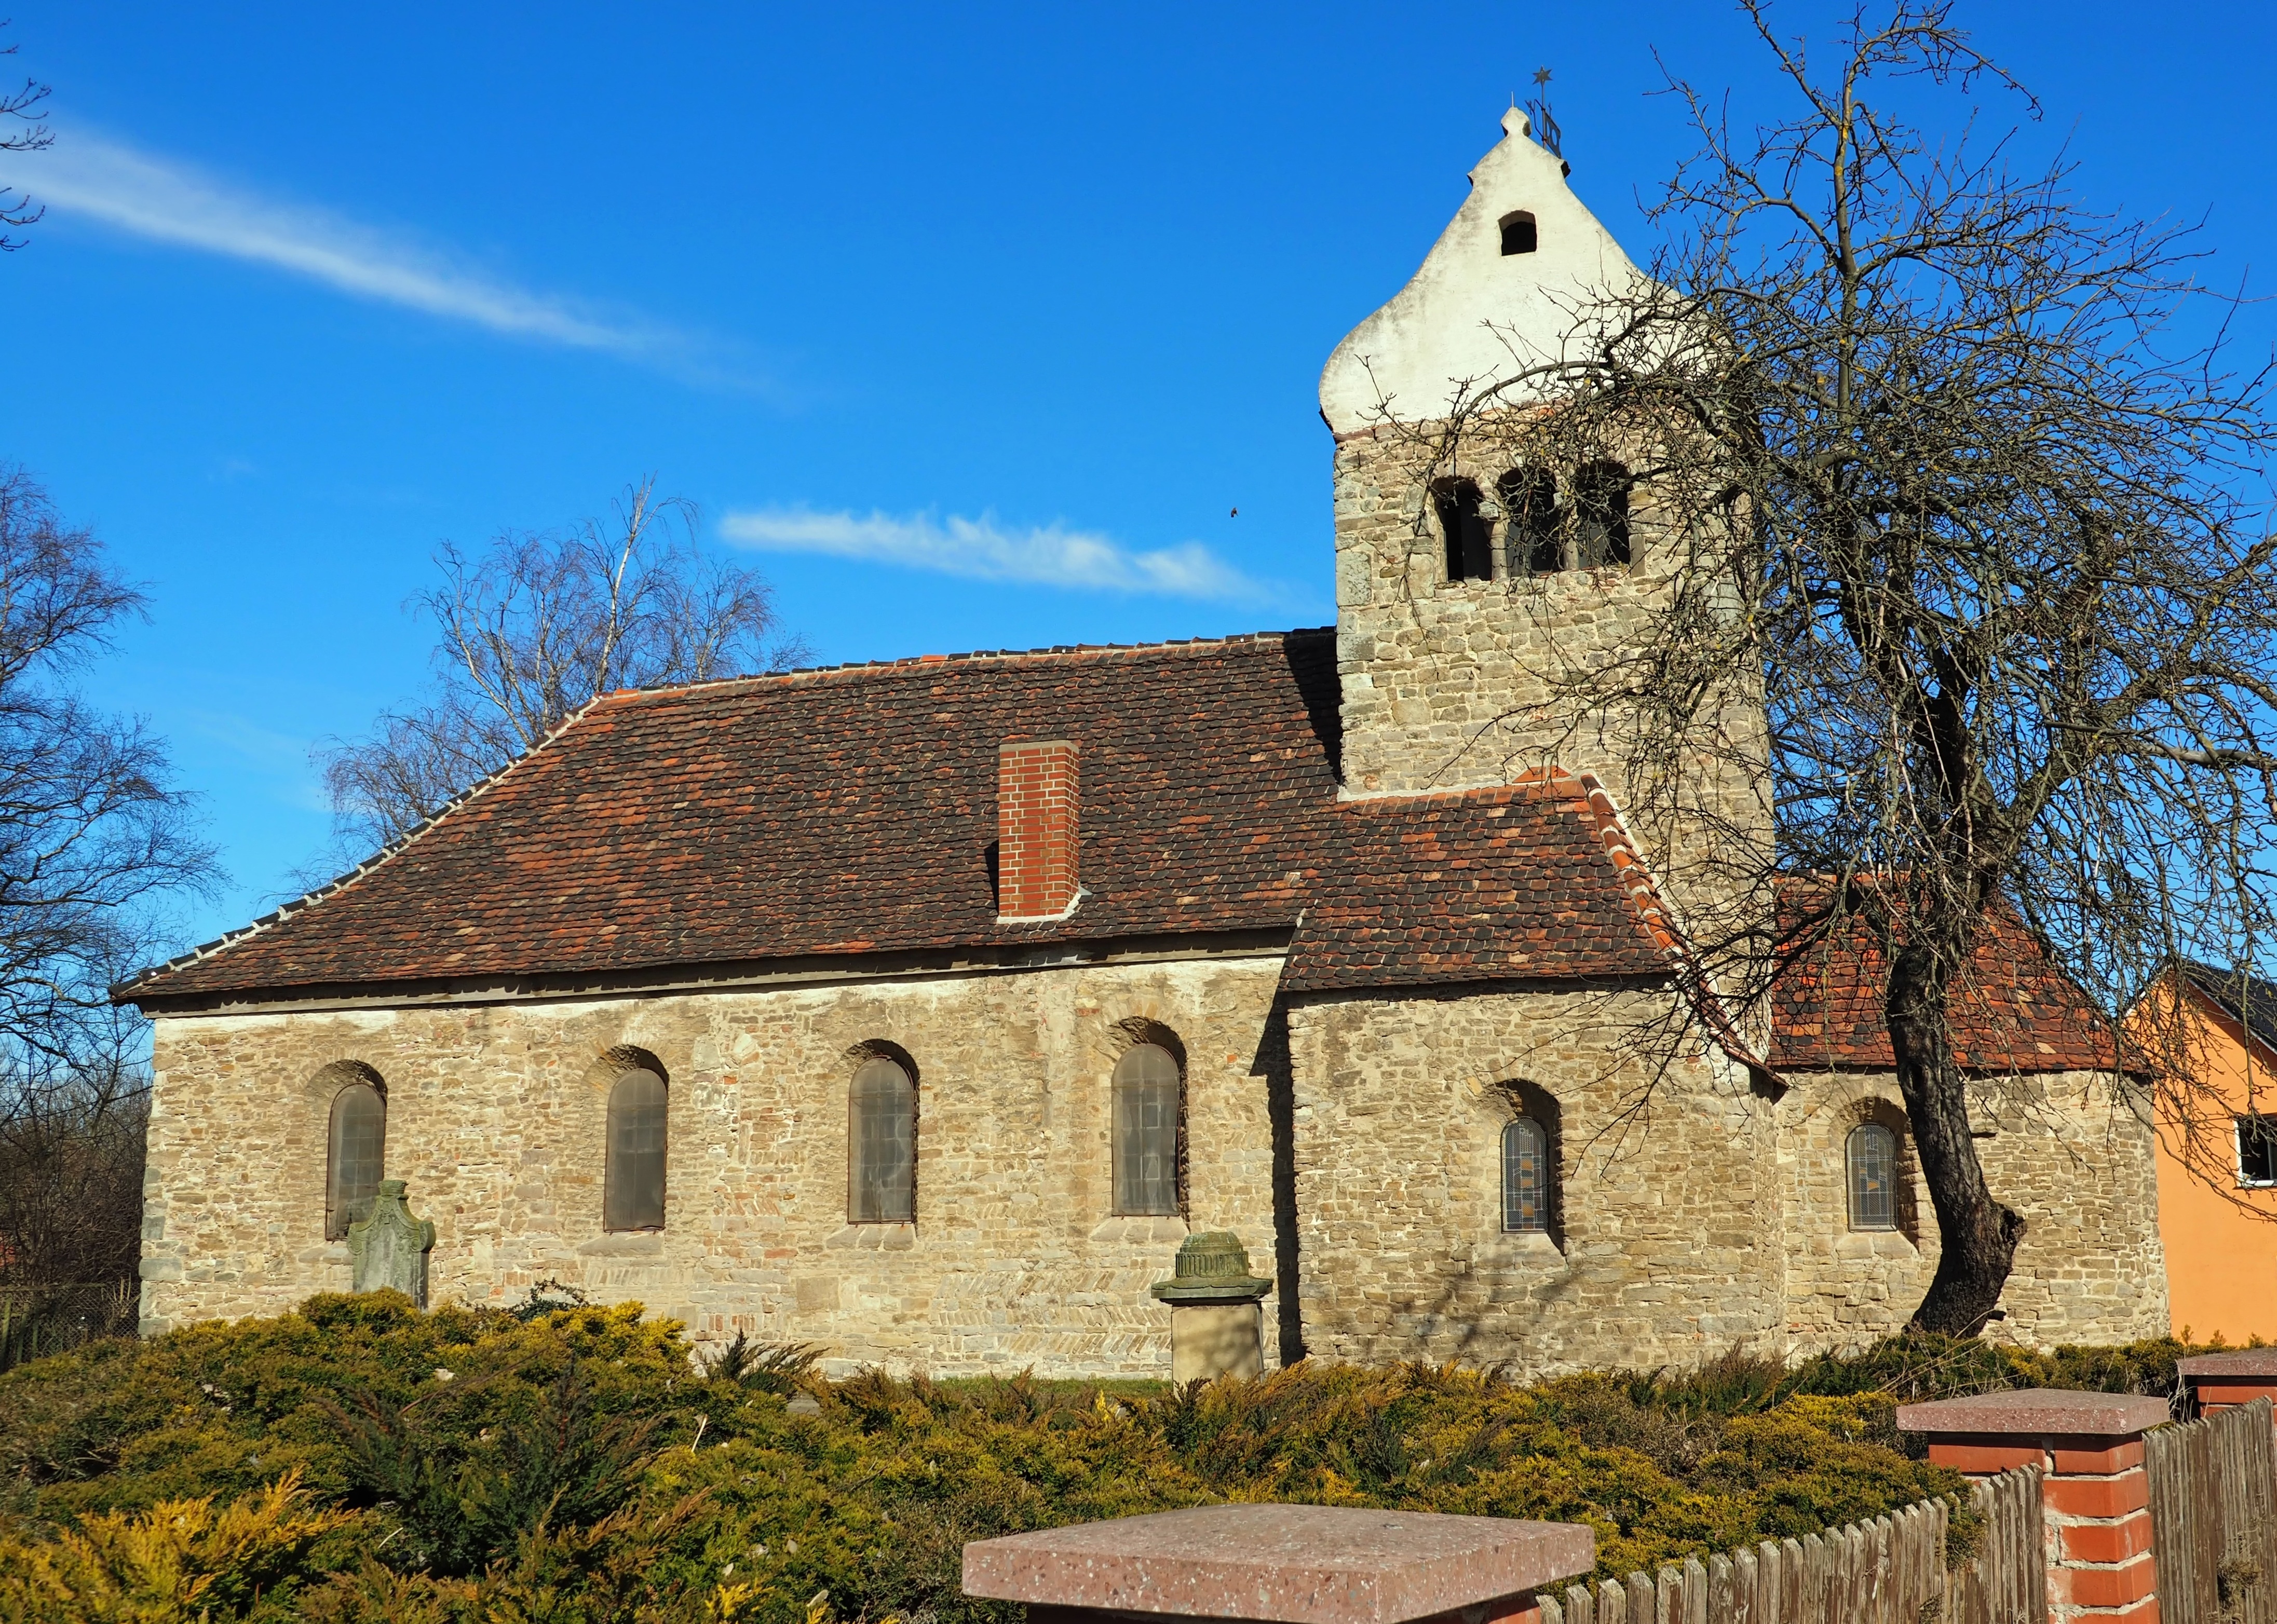
building, old, home, village, human, church, chapel, place of worship, monastery, estate, middle ages, rural area, spanish missions in california